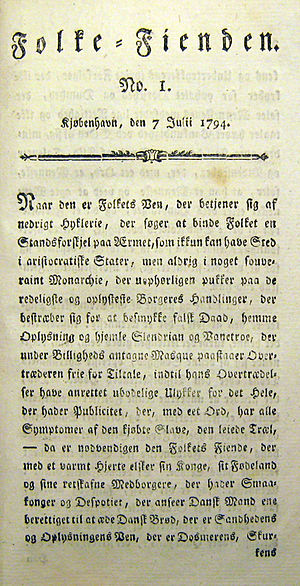
Folke-Fienden
Folke-Fienden, nr. 1. 1794.
Tidsskriftet Folke-Fienden, 1794. Udgivet af Johan Werfel.
Folke-Fienden var et dansk tidsskrift, udgivet og forfattet af Johan Werfel, som udkom i perioden 7. juli 1794 – august 1795.